Super 30 (film)

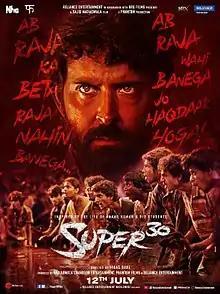
Movie poster

Super 30 is a 2019 Indian Hindi-language biographical drama film directed by Vikas Bahl, written by Sanjeev Dutta and produced by Phantom Films, Nadiadwala Grandson Entertainment, Reliance Entertainment and HRX Films. Named after mathematician and teacher Anand Kumar's eponymous educational program, it stars Hrithik Roshan as Kumar; Nandish Sandhu in his film debut, Virendra Saxena, Mrunal Thakur in her first mainstream Hindi film, Pankaj Tripathi, Aditya Srivastava and Amit Sadh, in a special appearance, play pivotal roles.